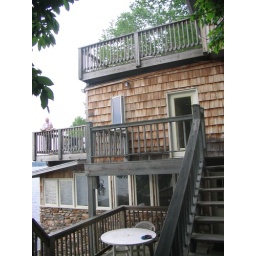
A view of the house from near the hot tub